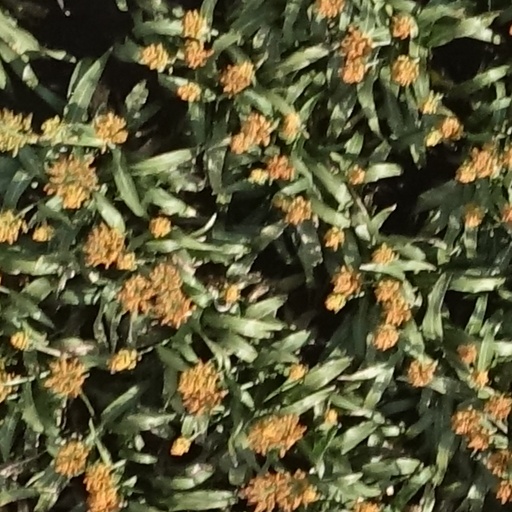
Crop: sorghum